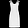
Label: Dress